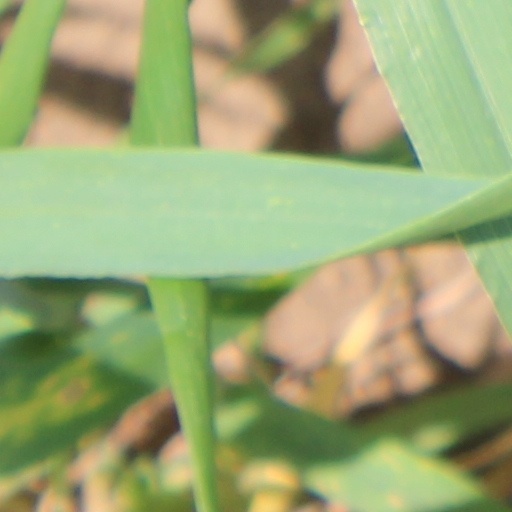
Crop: wheat